Hurricane David

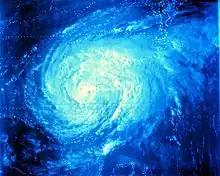
Hurricane David making landfall in Georgia as a Category 1 storm on September 4, 1979

Although no major damage occurred in Savannah, high winds downed numerous power lines, leaving approximately 70,000 electrical customers without power, some for up to two weeks after the storm. Many trees were downed along downtown streets. Tybee Island and its vicinity may have experienced hurricane-force wind gusts. Several homes on the island were partially deroofed. In Darien, the storm severely damaged a nursing home, flooded some streets, and downed tree limbs. Offshore, strong seas disrupted a portion of the coastal reef by moving a sunken ship . Tides produced by the storm also inundated the Jekyll Island Causeway and the F.J. Torras Causeway, which links Brunswick to St. Simons Island. Overall, David was responsible for approximately $5 million in damage in Georgia, much of it in Chatham County, while two people drowned at Jekyll Island due to heavy surf.